List of African American newspapers in Massachusetts

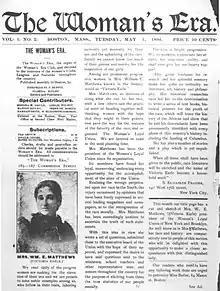
Front page of "The Woman's Era", the first newspaper produced by and for African American women, from 1894.

This is a list of African American newspapers that have been published in the state of Massachusetts. It includes both current and historical newspapers.